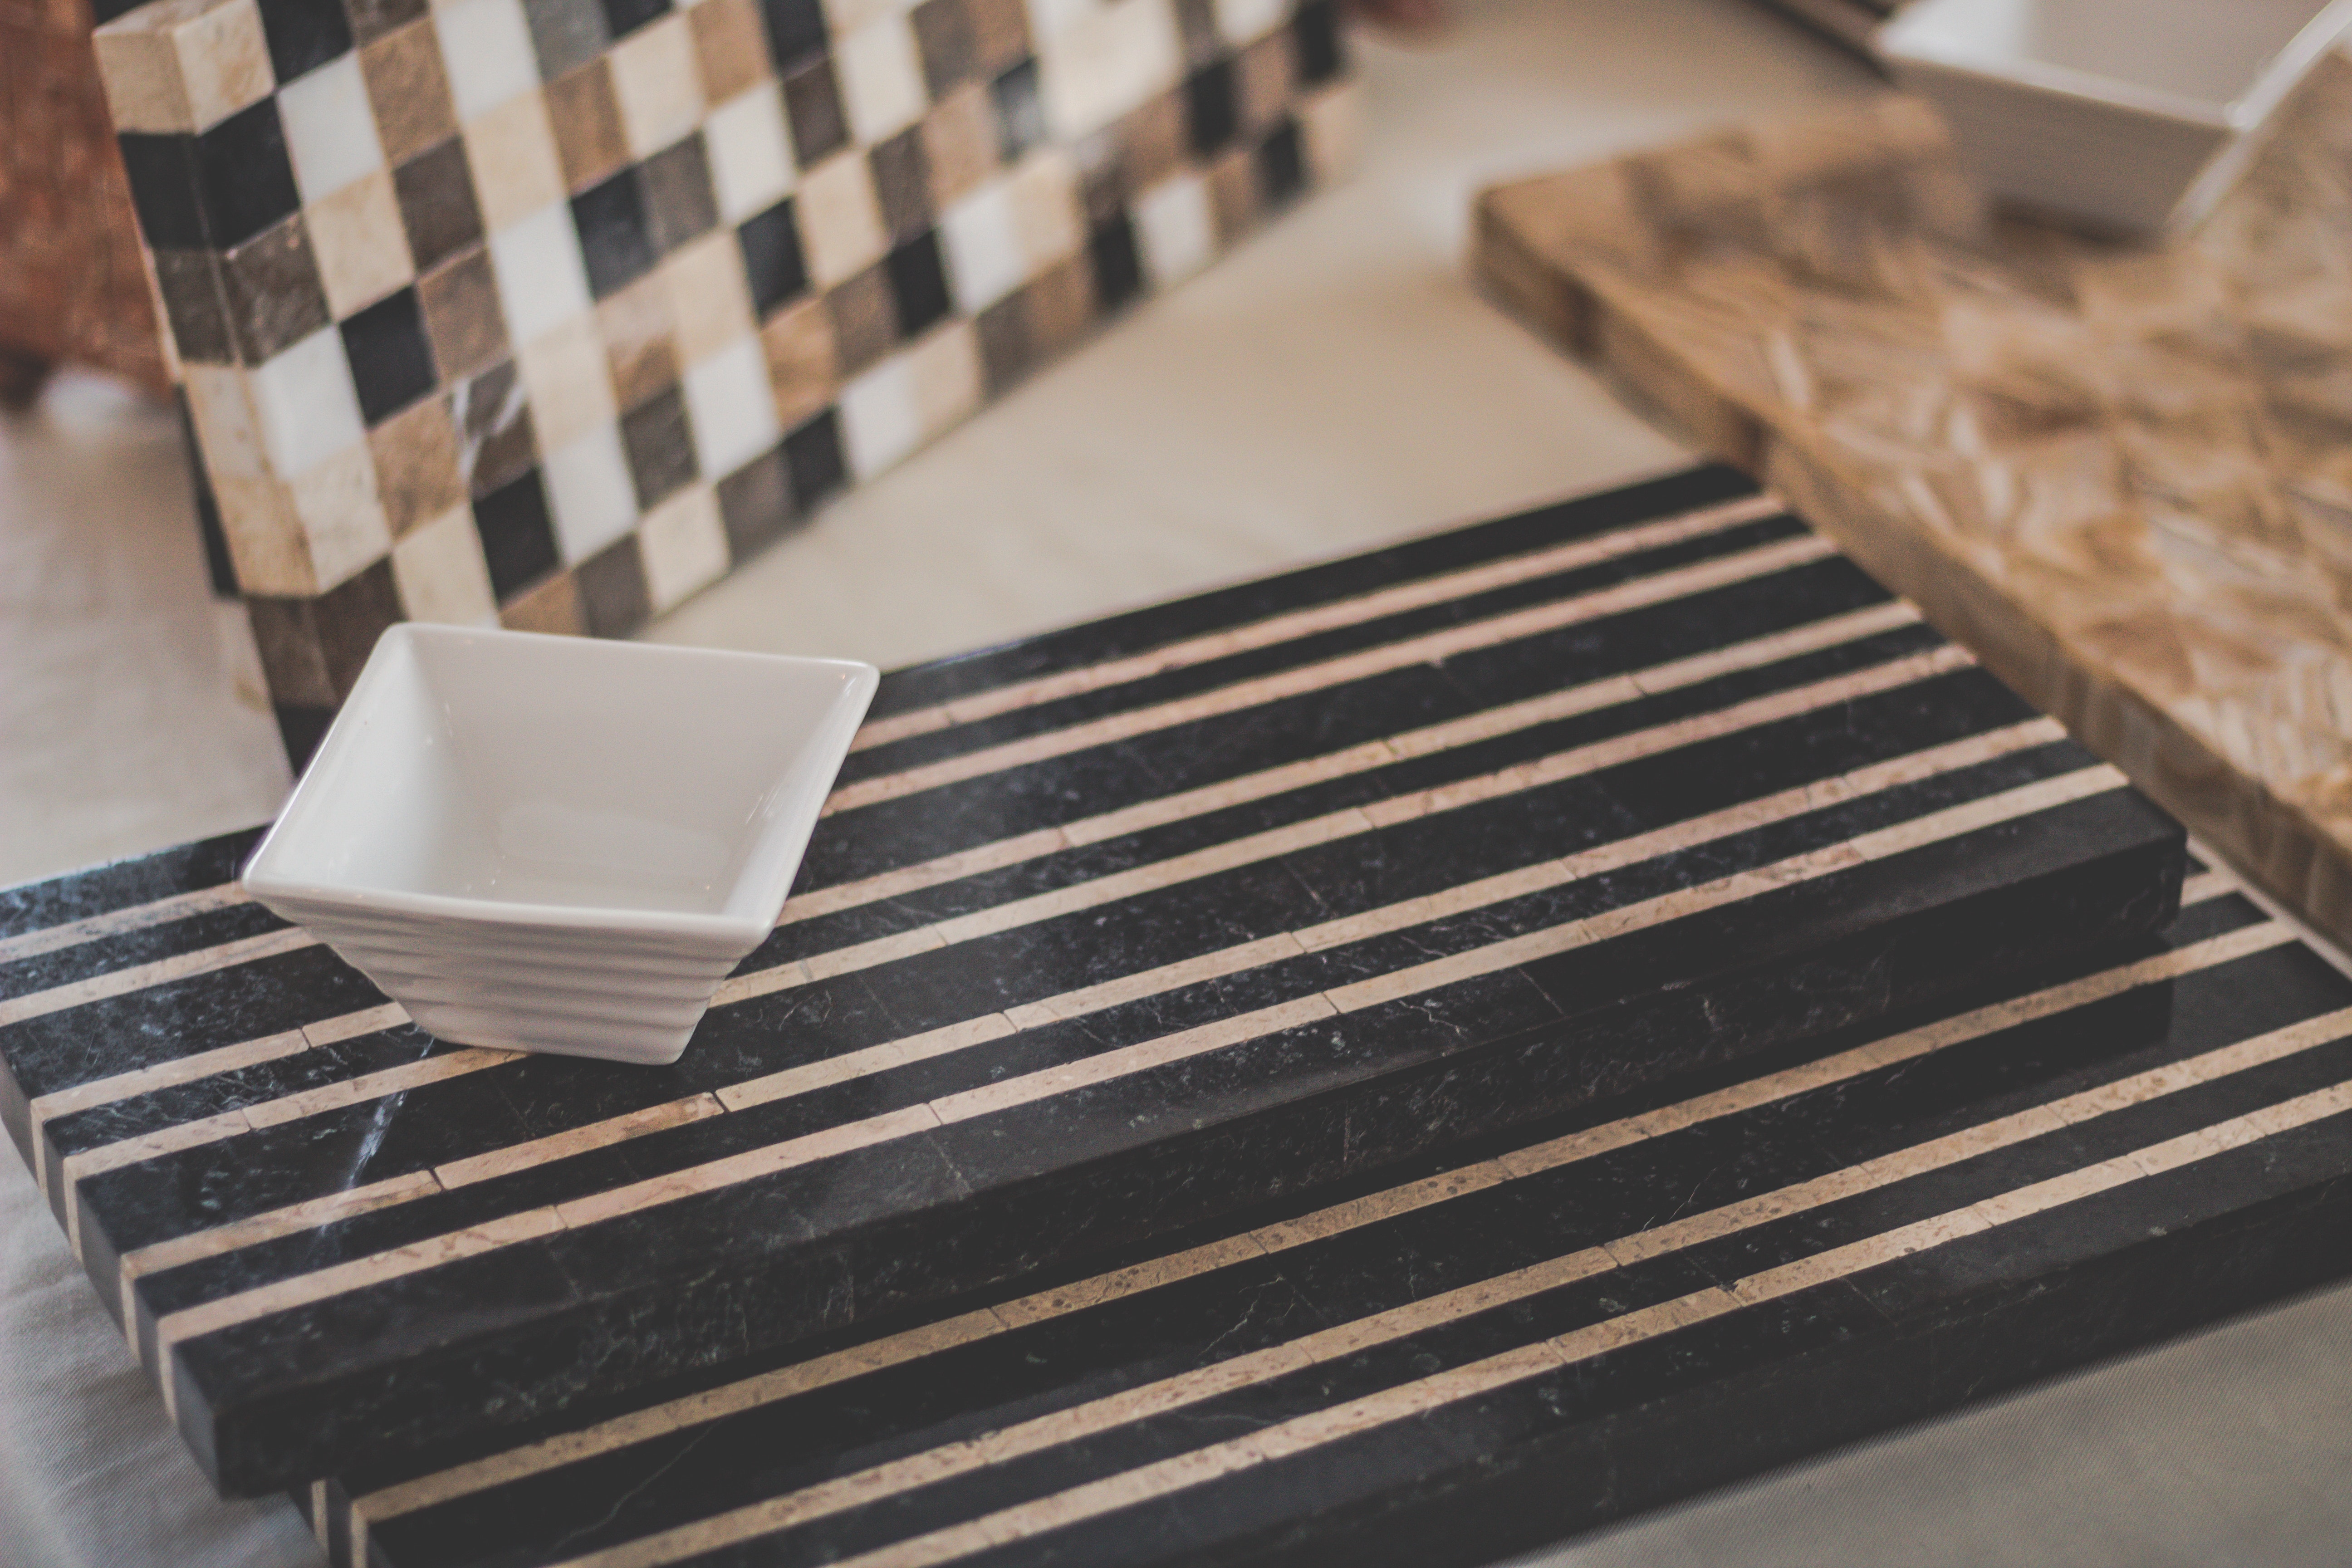
wood, brown, table, architecture, design, beige, textile, rectangle, wood stain, plywood, furniture, interior design, tablecloth, linens, placemat, floor, hardwood